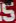
Number: 5